2014 San Diego elections

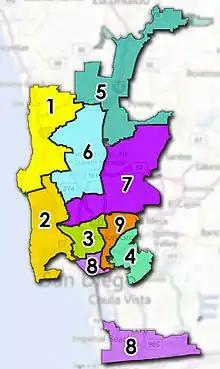
Council Districts used for the 2014 election

The 2014 election was the second to use the new districts created by the 2010 Redistricting Commission. It was the first time that even-numbered districts 2, 4, 6, and 8 were up for election using the new boundaries.